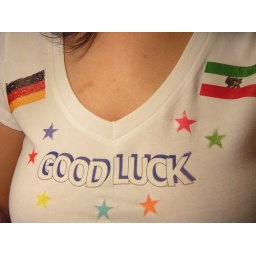
Voila my self-made world cup shirt in its involuntary &amp;quot;vintage look&amp;quot;...